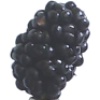
Label: mulberry